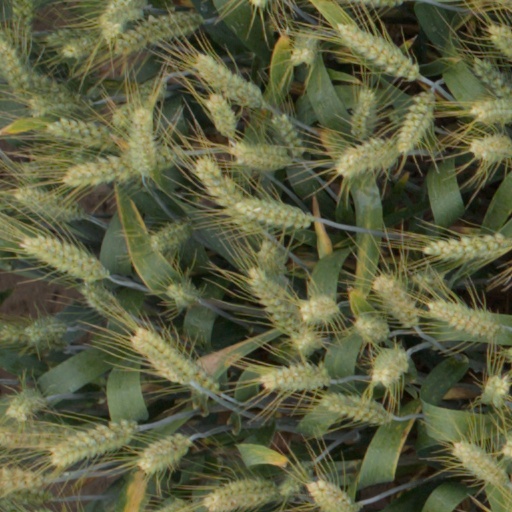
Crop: wheat